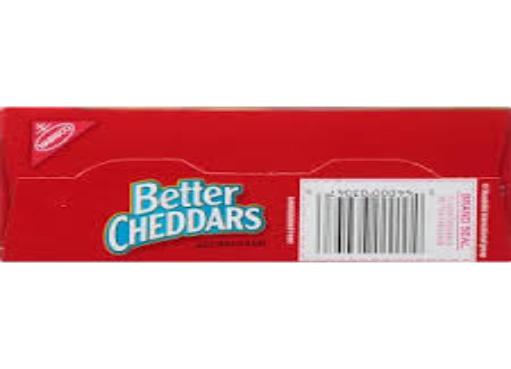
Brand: Better Cheddars
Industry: Food